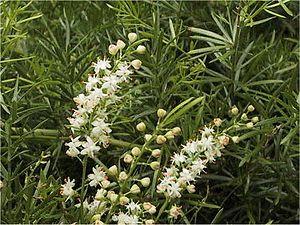
Asparagus est un genre de plantes herbacées de la famille des Liliacées en classification classique, ou des Asparagacées en classification phylogénétique. L'asperge appartient à ce genre.